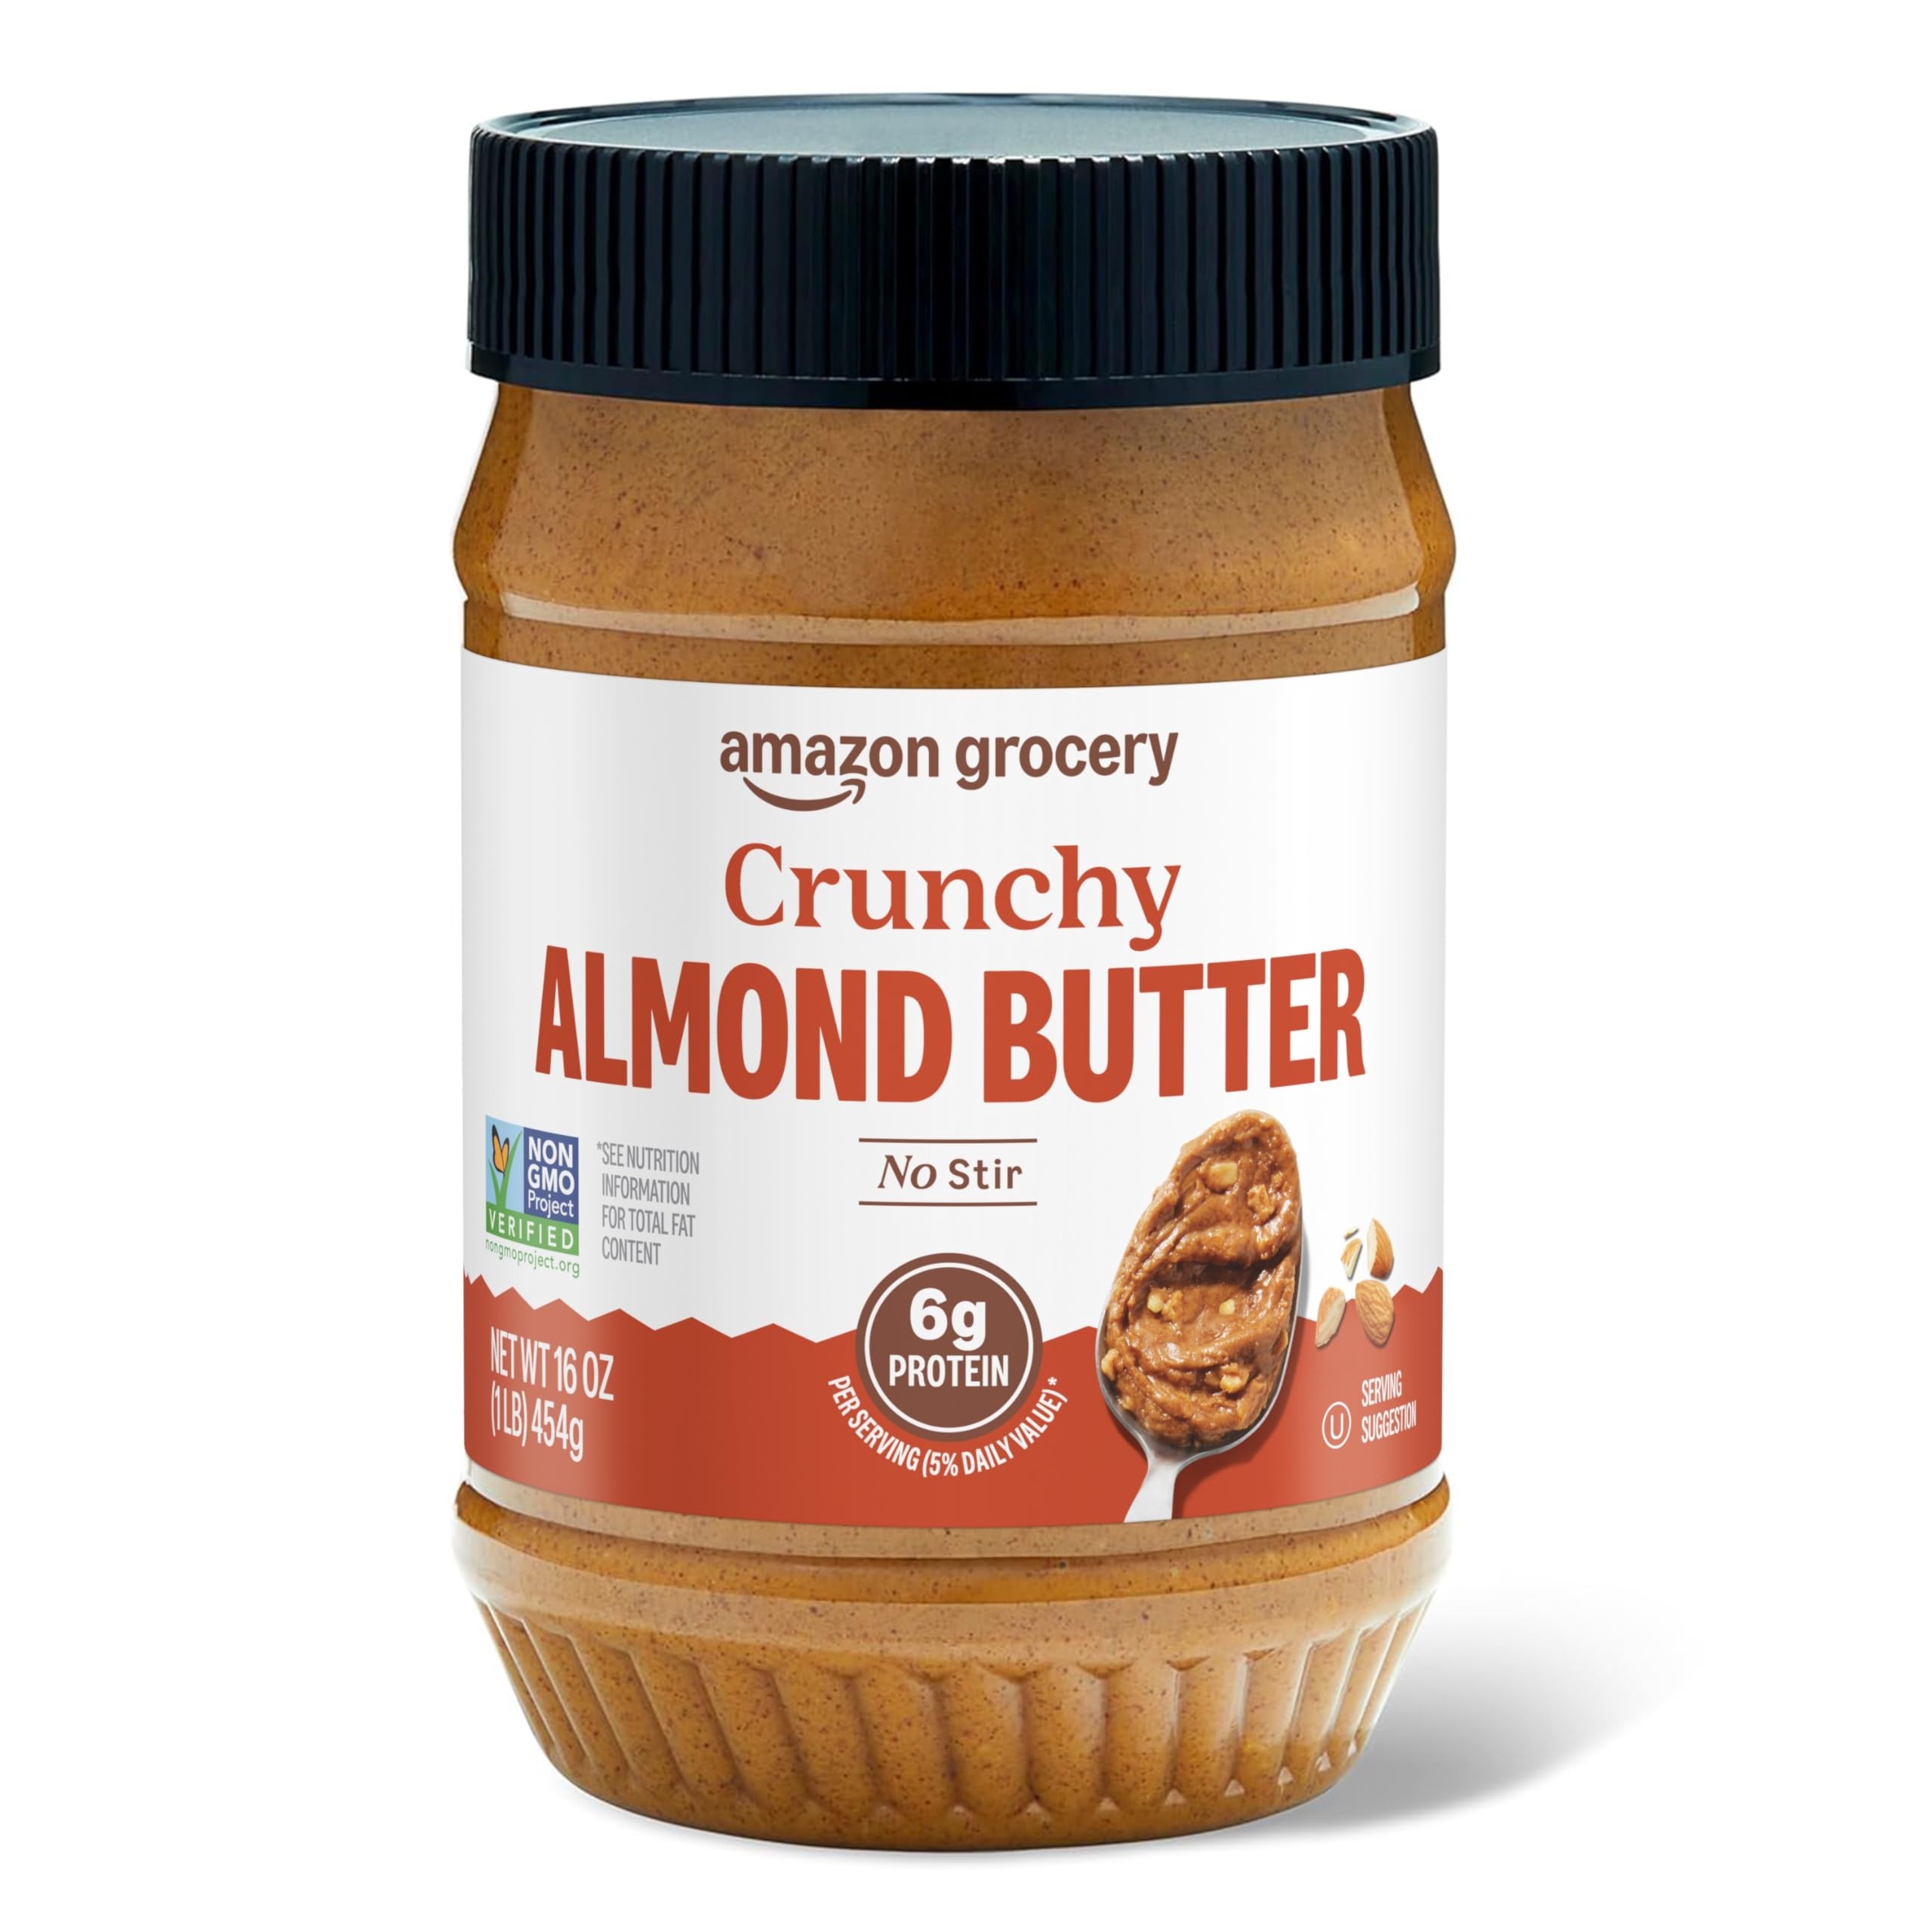
Item Name: Amazon Fresh, Crunchy Almond Butter, 16 Oz
Bullet Point 1: One 16 ounce jar of Crunchy Almond Butter
Bullet Point 2: 6 grams of protein per serving
Bullet Point 3: Non GMO
Bullet Point 4: Made with USA Grown Almonds
Bullet Point 5: Oil separation may occur
Bullet Point 6: Amazon Fresh brand products are all about high-quality food that fits every budget, every day
Bullet Point 7: Look for the Amazon Fresh label to find great deals on a wide selection of grocery essentials
Value: 16.0
Unit: Ounce

Price: 7.44